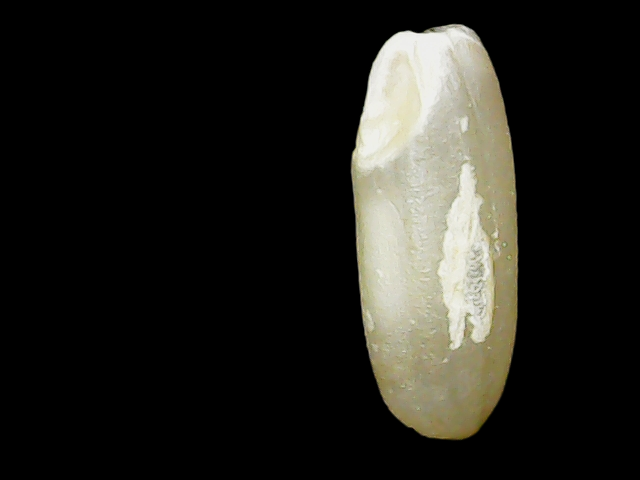
Rice variety: Binadhan23